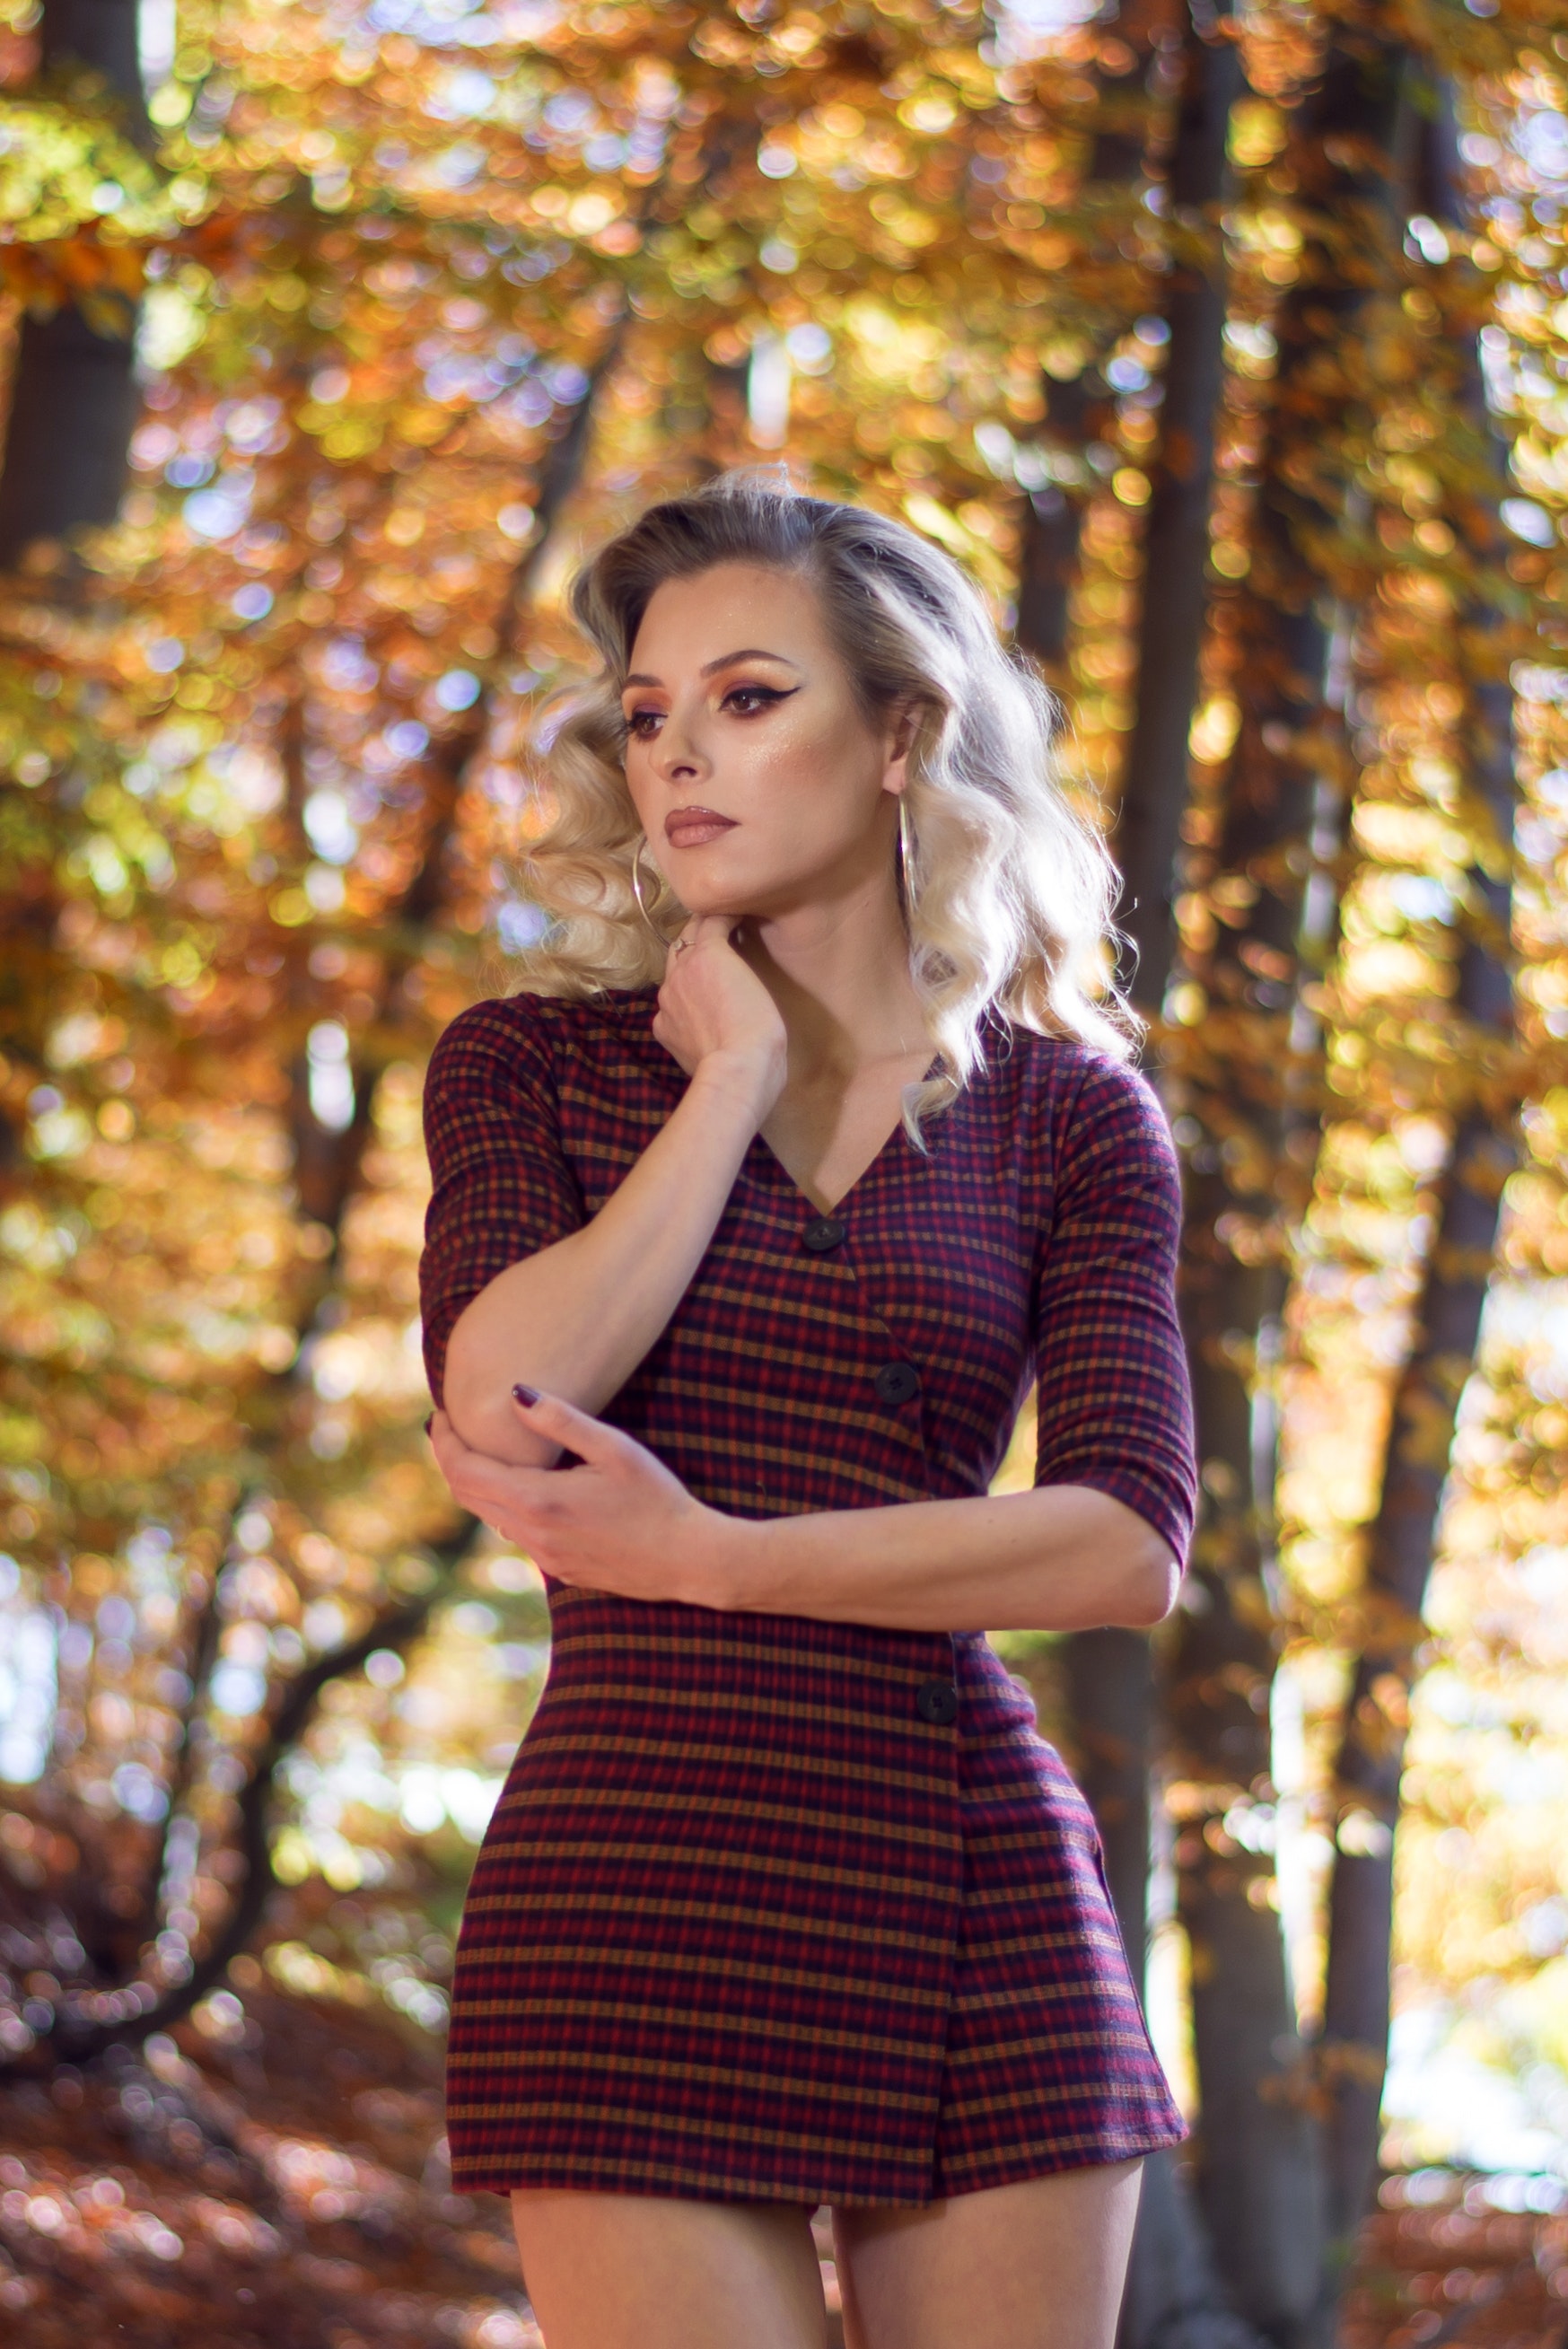
clothing, beauty, tree, model, photo shoot, light, shoulder, leaf, fashion, purple, dress, long hair, blond, sunlight, photography, woody plant, autumn, waist, leg, branch, brown hair, plant, portrait photography, fashion model, trunk, magenta, sleeve, style